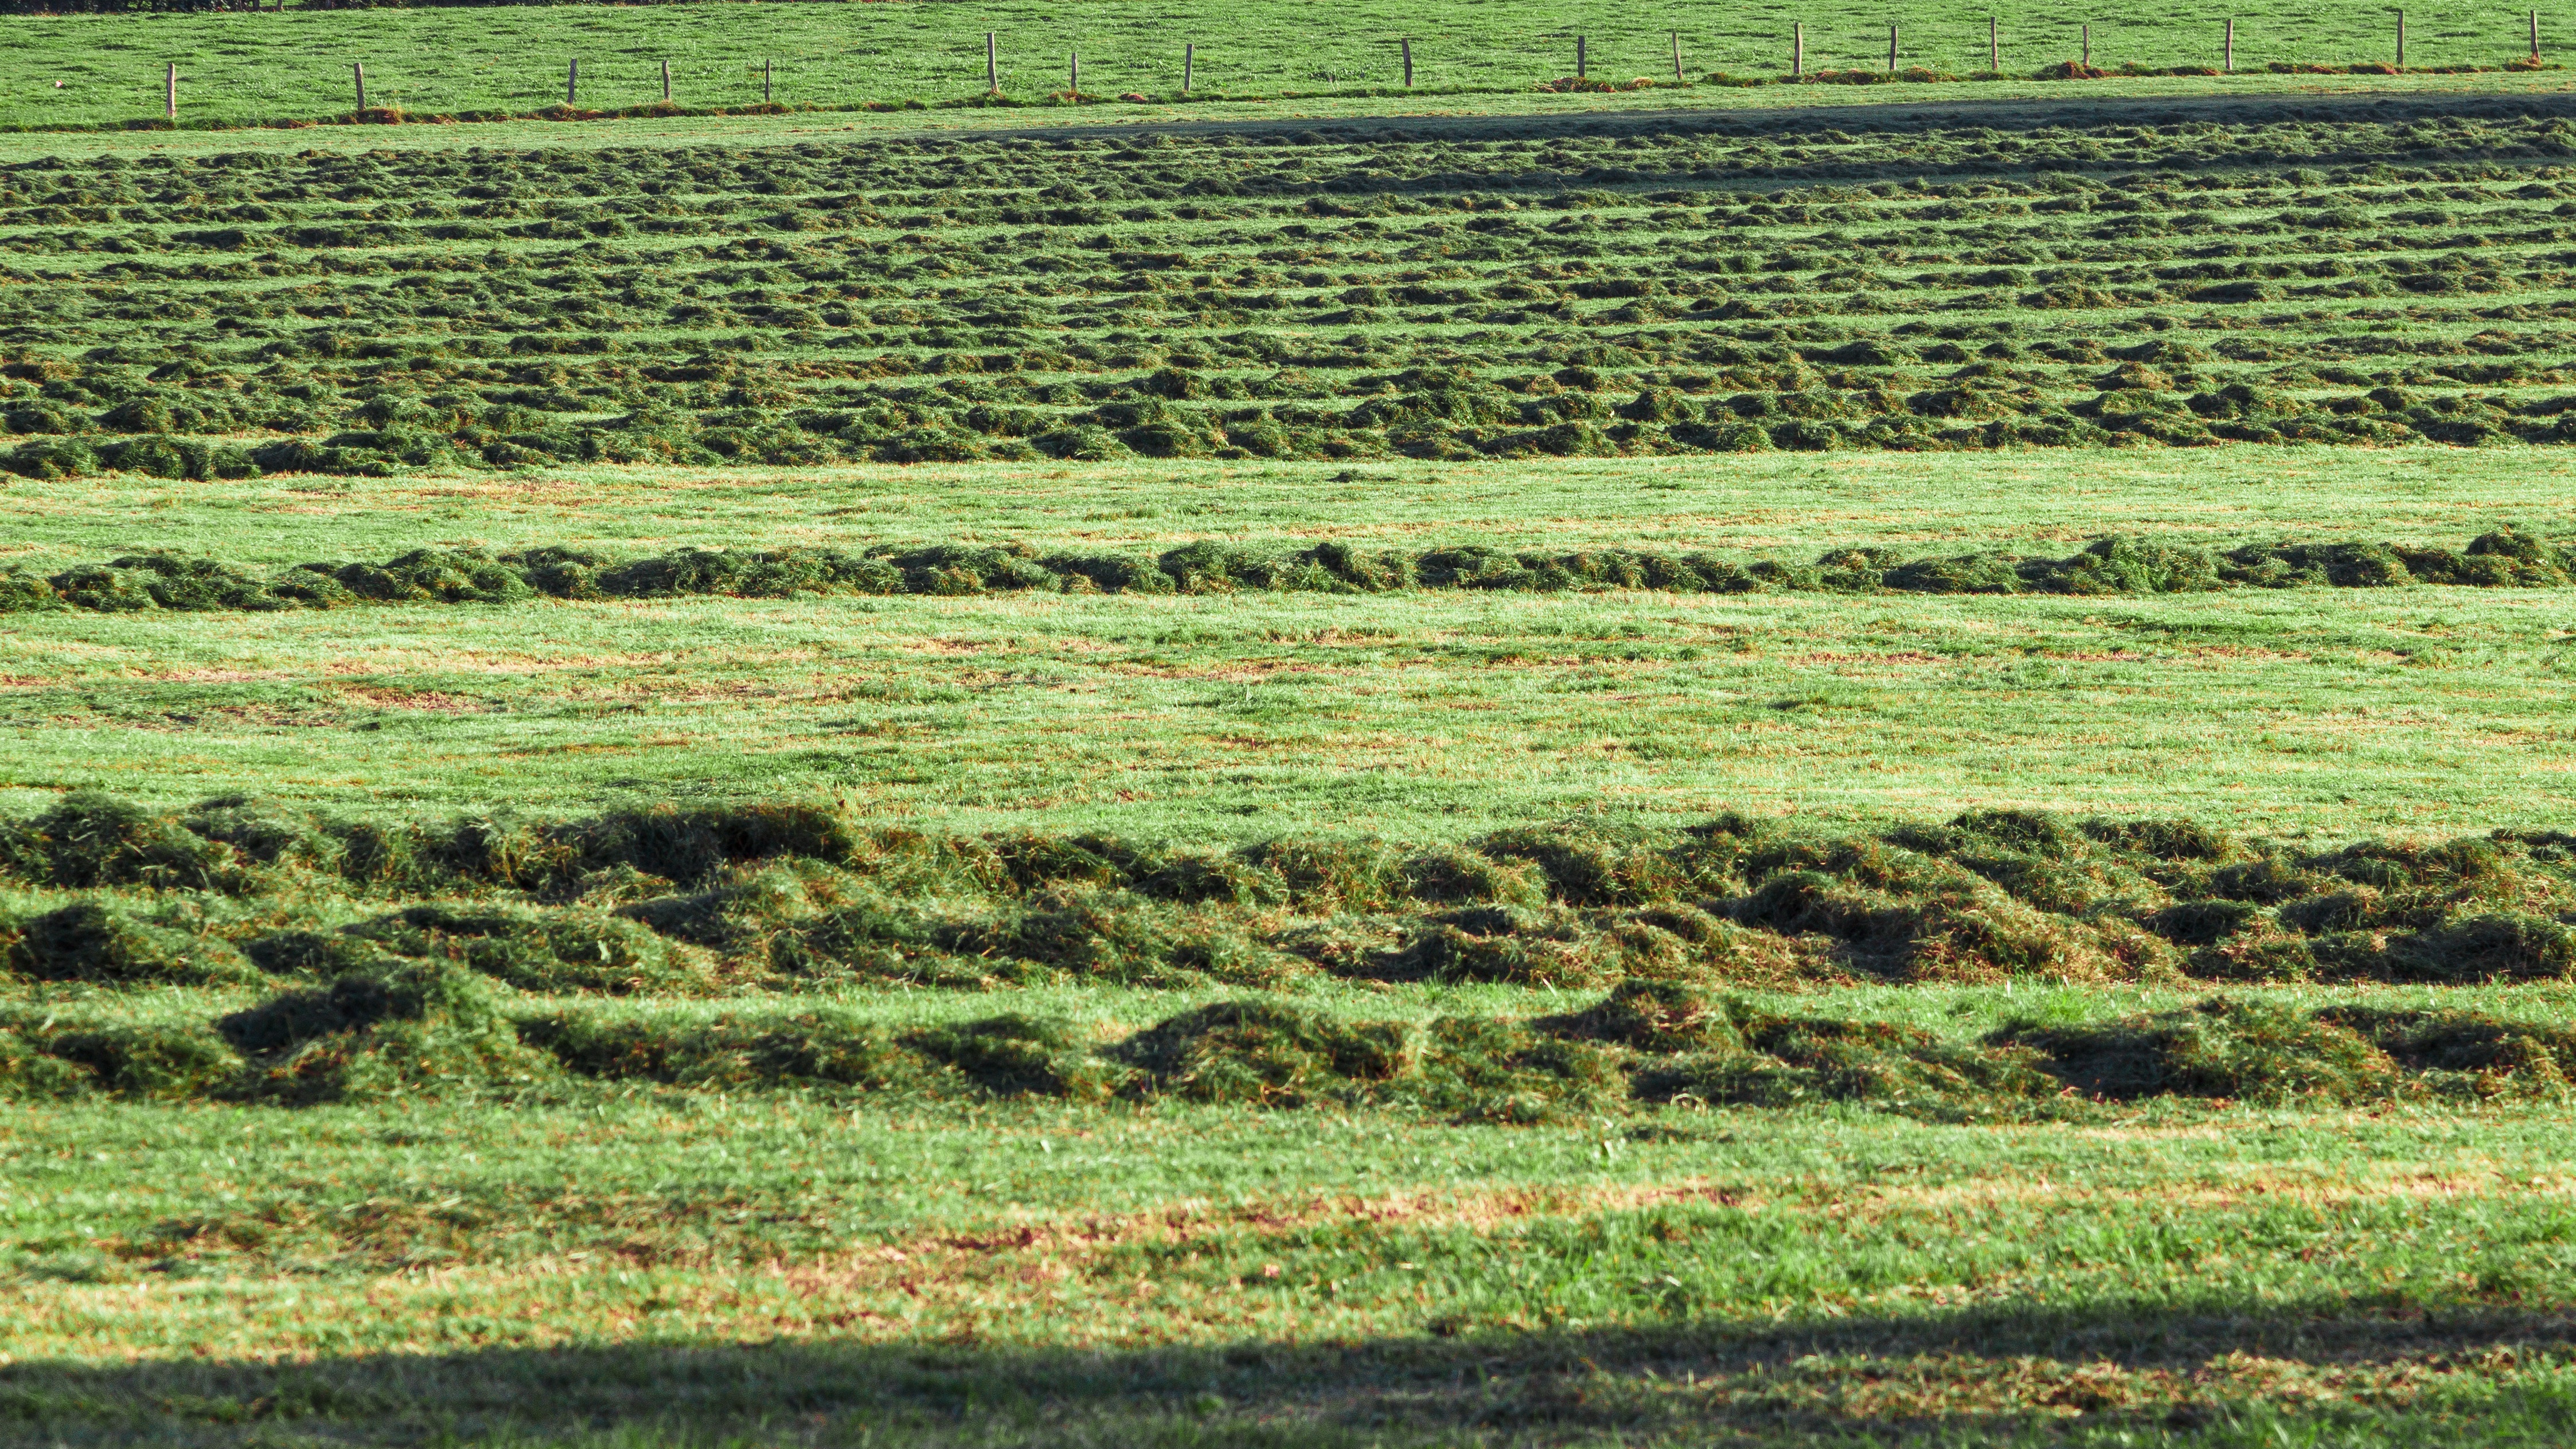
grass, hay, field, farm, meadow, prairie, summer, feed, pile, food, crop, pasture, grazing, soil, agriculture, plain, lines, grassland, wetland, plantation, plateau, germany, mowed, ecosystem, mow, dried grass, rural area, paddy field, grass family